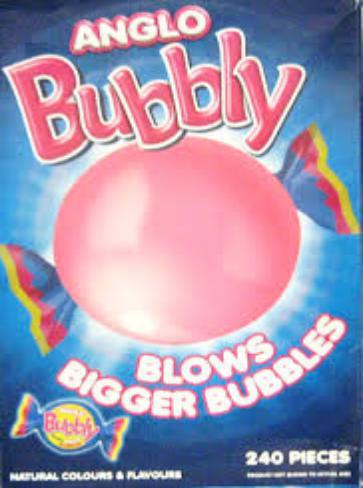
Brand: Anglo Bubbly
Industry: Food